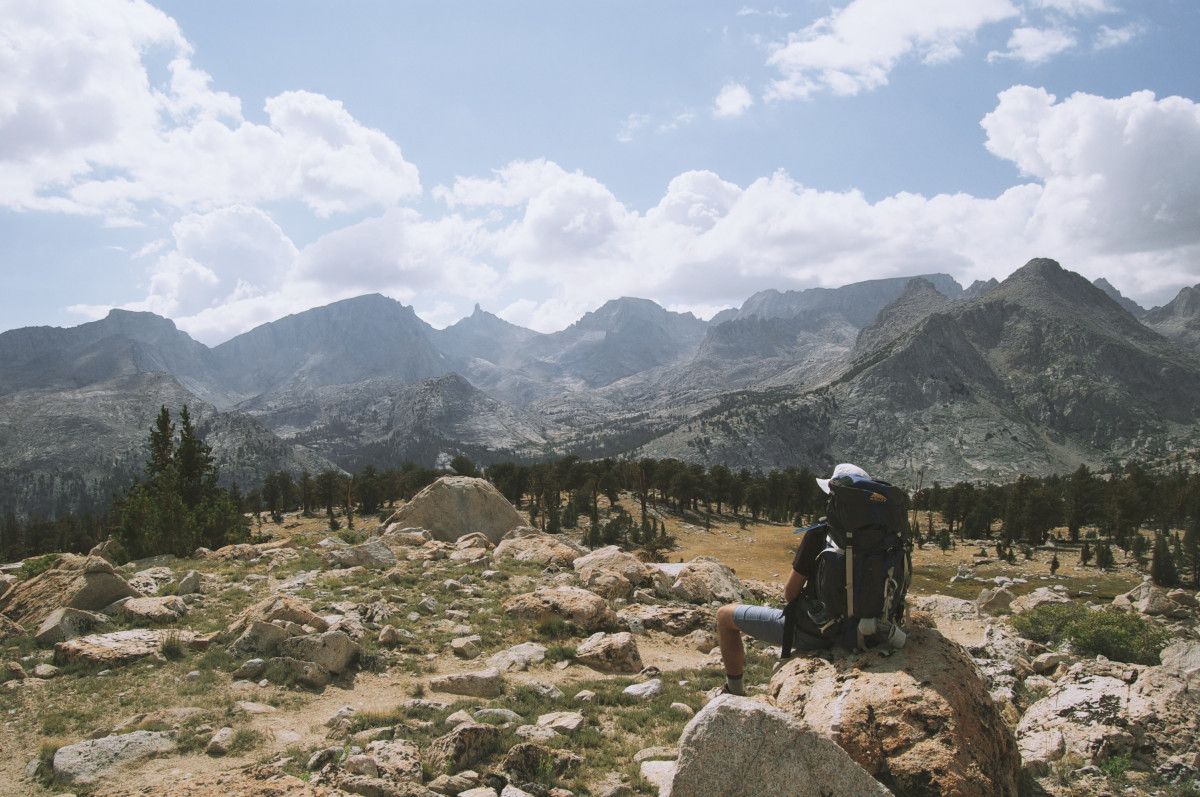
Tags: outdoor, wilderness, walking, hiking, trail, hill, adventure, backpack, valley, mountain range, explore, hiker, ridge, summit, geology, sports, alps, backpacking, plateau, fell, mountain pass